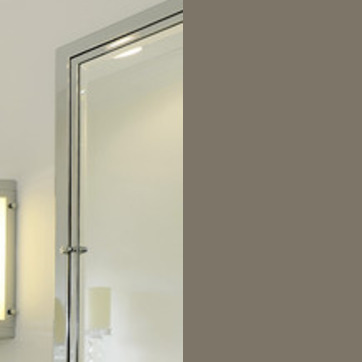
Material: mirror